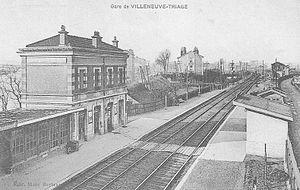
La gare de Villeneuve-Triage est une gare ferroviaire française de la ligne de Paris-Lyon à Marseille-Saint-Charles située sur le territoire de la commune de Villeneuve-Saint-Georges.